Stage combat

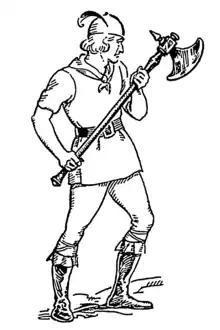
Example of a battle axe

Melee weapons are used in large battle scenes and can include spears, axes, maces, flails, and more. These are other weapons that are best used in large playing spaces where there is room to work at a safe distance.